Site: brandenburg
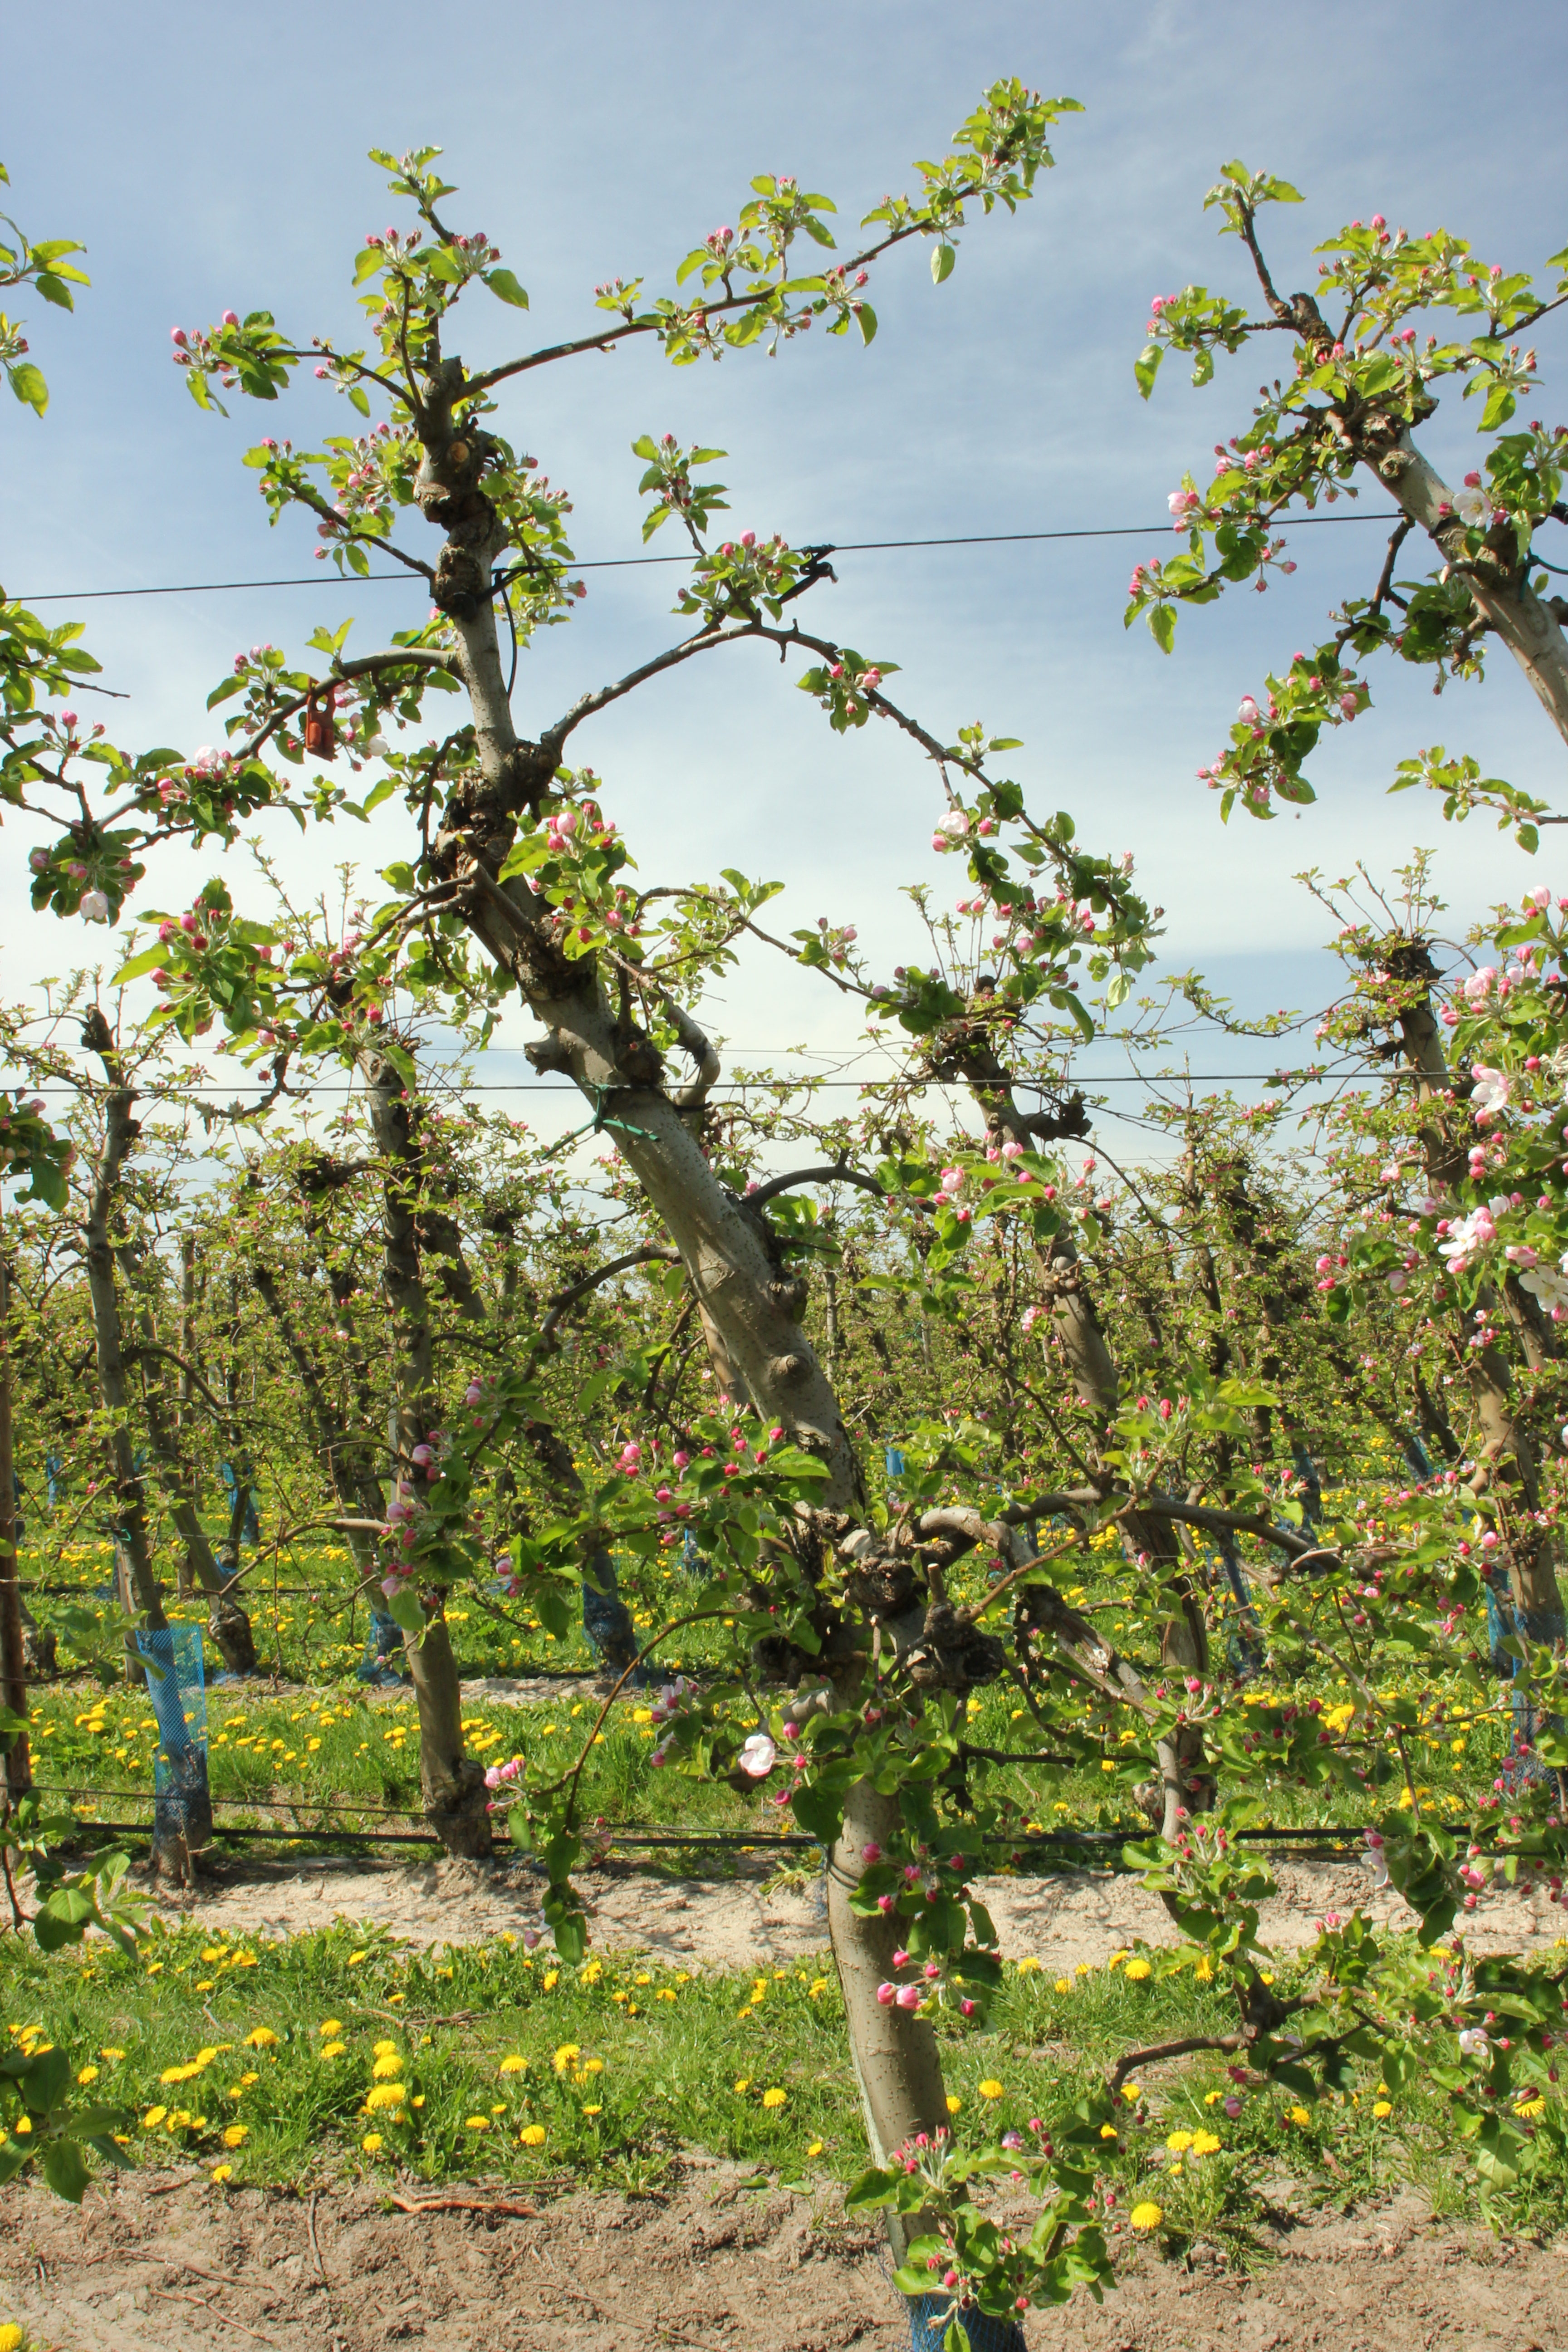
Growth stage (BBCH 57): Inflorescence emergence